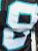
Number: 8